British Rail Class 40

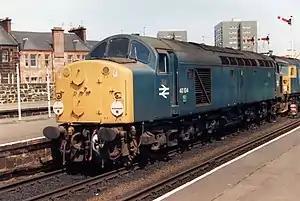
A Class 40 at .

The British Rail Class 40 is a type of British railway diesel electric locomotive. A total of 200 were built by English Electric between 1958 and 1962. They were numbered D200-D399. Despite their initial success, by the time the last examples were entering service they were already being replaced on some top-level duties by more powerful locomotives. As they were slowly relegated from express passenger uses, the type found work on secondary passenger and freight services where they worked for many years. The final locomotives ended regular service in 1985. The locomotives were commonly known as "Whistlers" because of the distinctive noise made by their turbochargers.